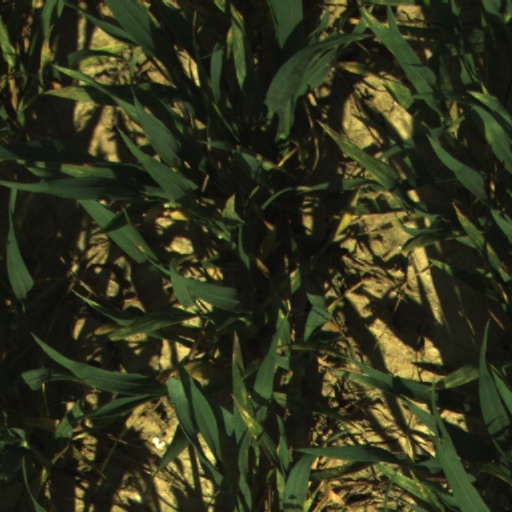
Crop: wheat